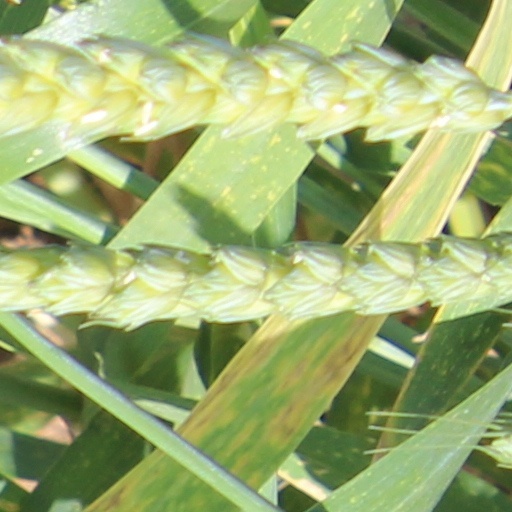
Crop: wheat